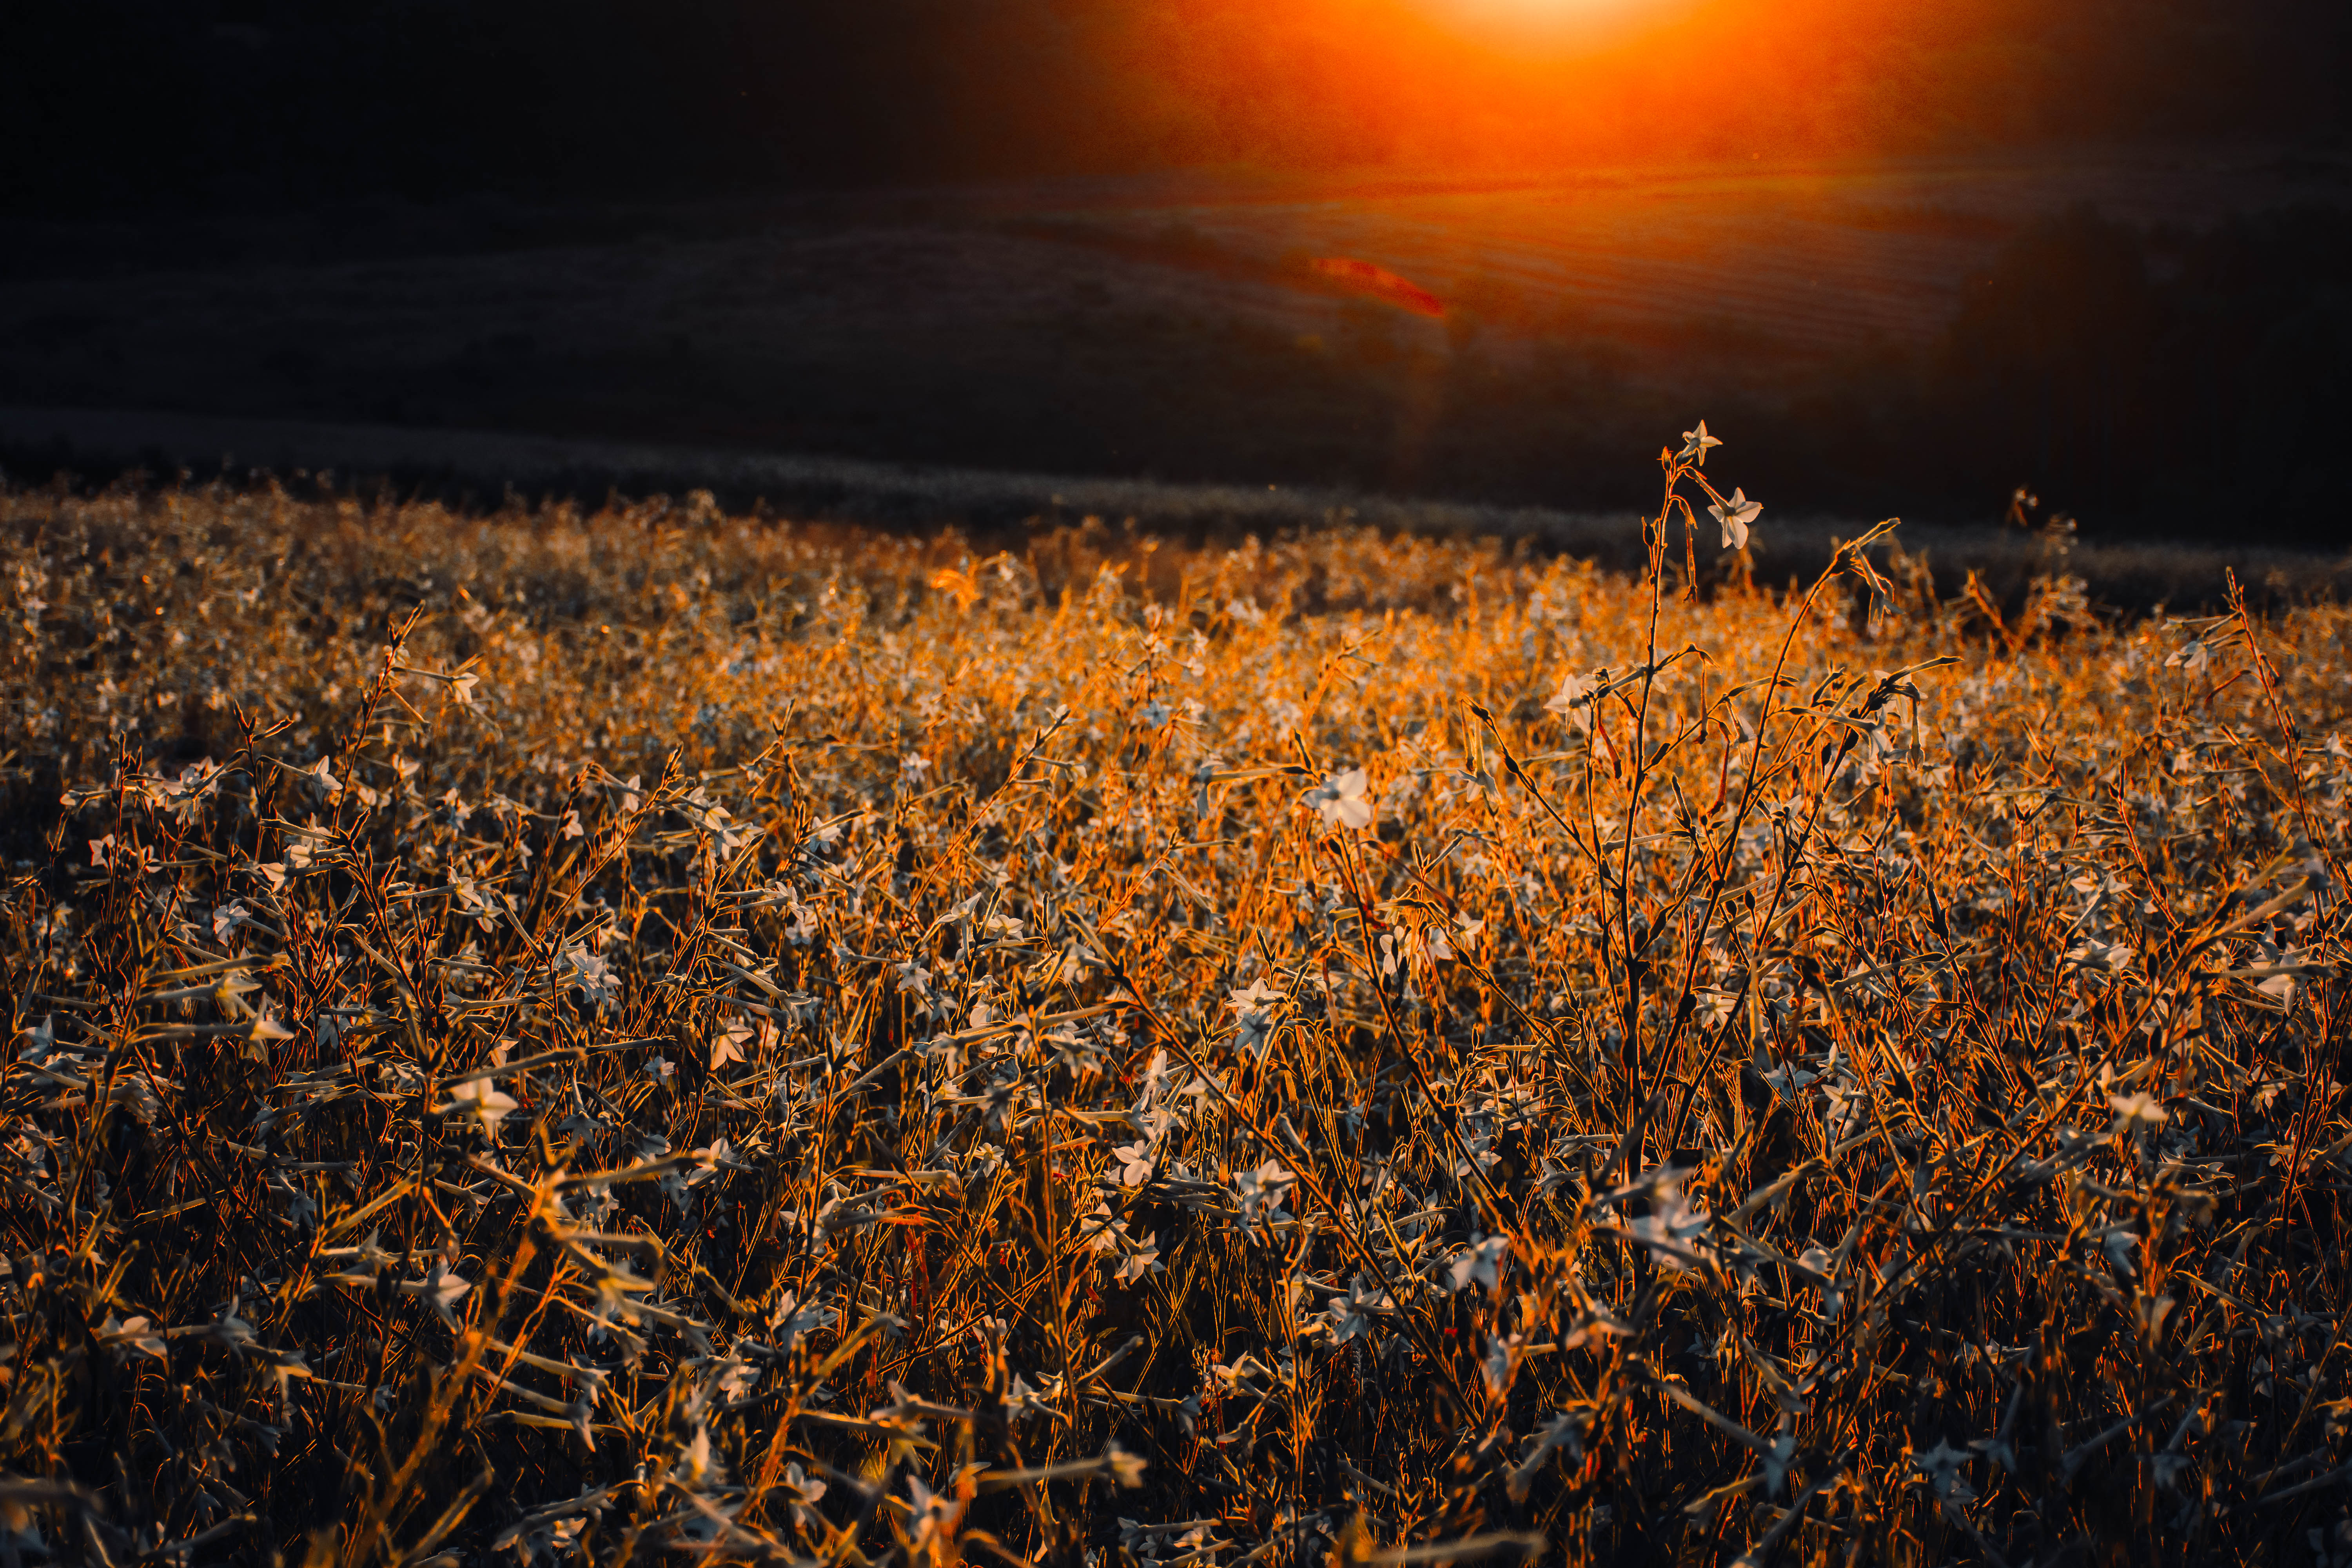
sunset, field, nature, landscape, sky, grass, flower, sun, countryside, green, sunshine, calm, horizon, hill, yellow, peaceful, colorful, natural landscape, orange, sunlight, prairie, light, grassland, morning, meadow, grass family, plant, leaf, evening, crop, afterglow, tree, sunrise, cloud, ecoregion, spring, rural area, plain, wildflower, autumn, wildlife, backlighting, plant stem, agriculture, farm, phragmites, tundra